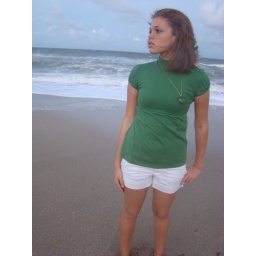
vicky at the beach in my shirt